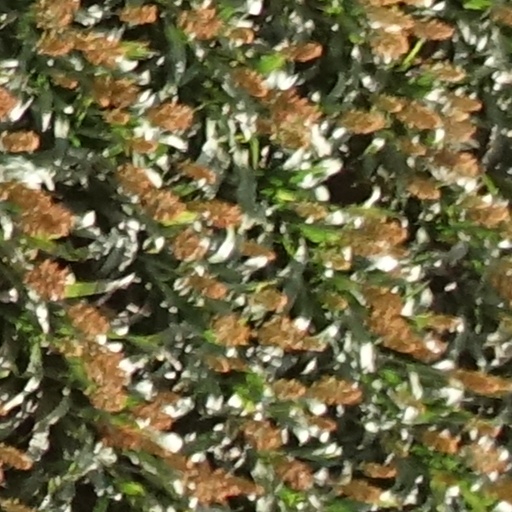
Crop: sorghum